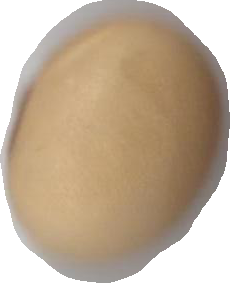
Variety: Anjasmoro